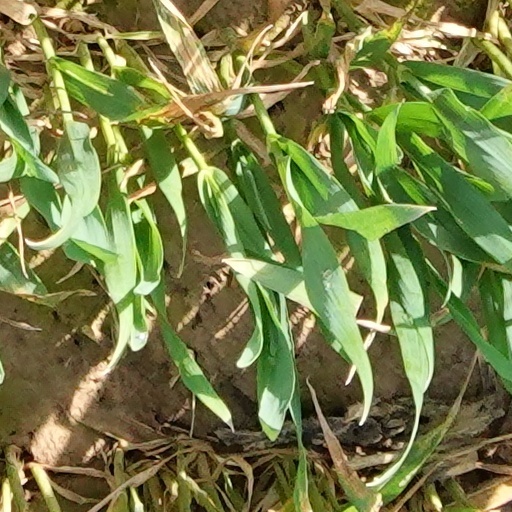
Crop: wheat